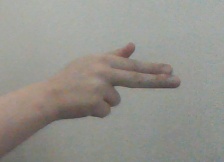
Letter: ghain